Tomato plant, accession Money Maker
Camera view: bottom (45 deg); turntable rotation: 60 degrees
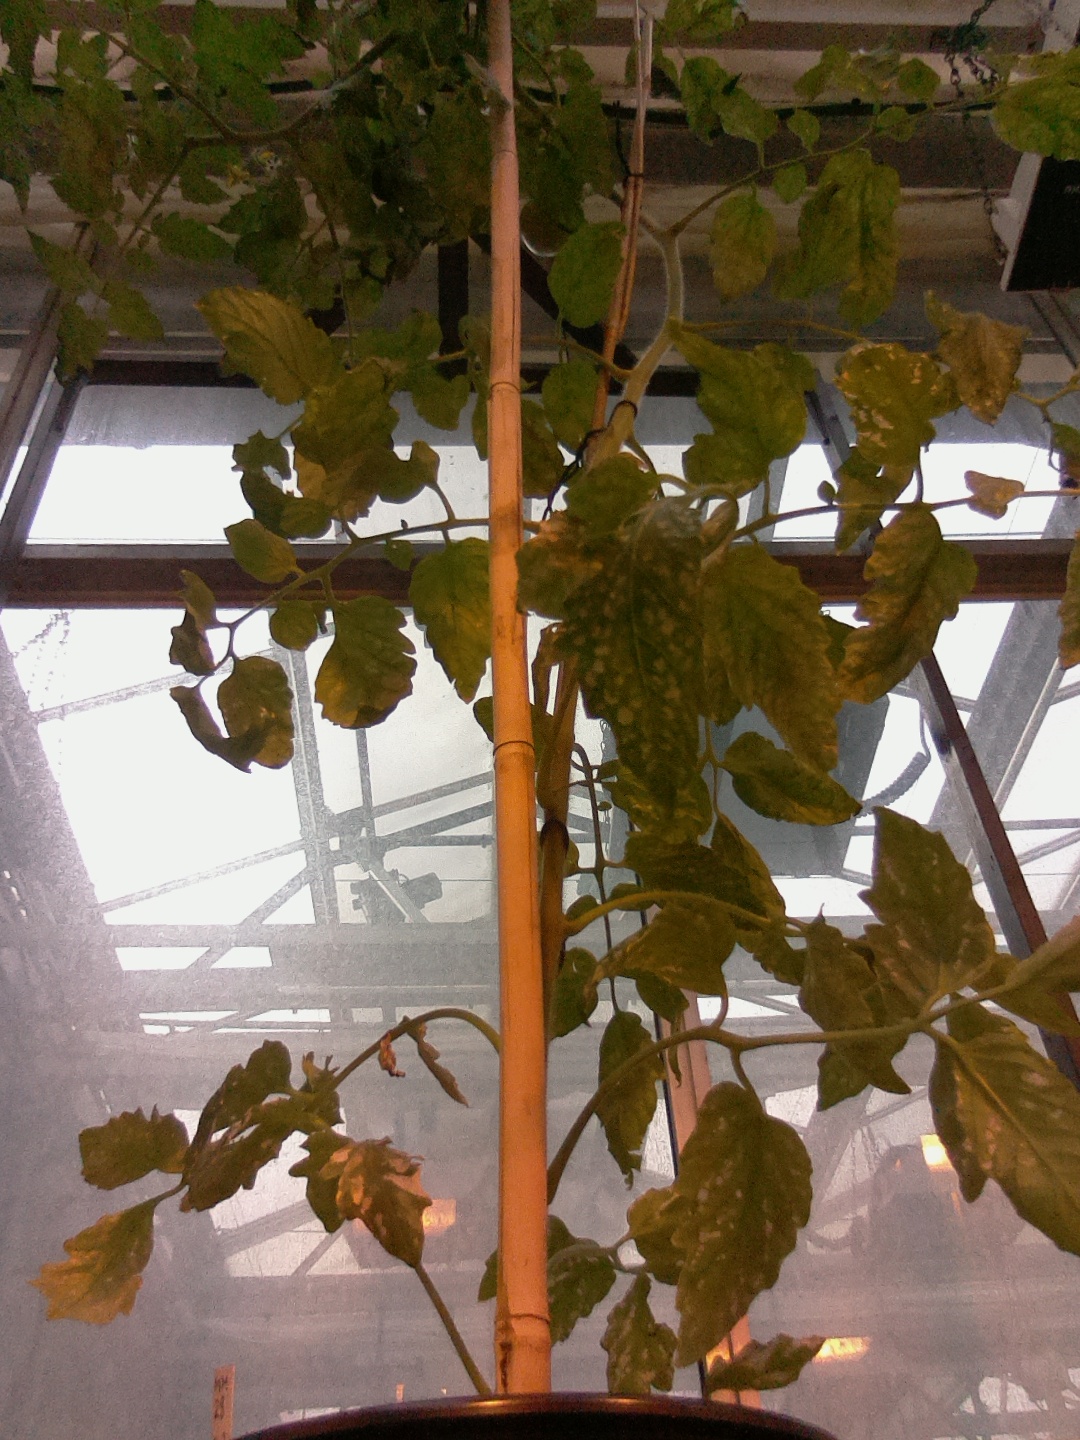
BBCH growth stage 73: 30%-40% of final fruit size